Fulton Center

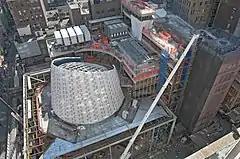
February 2012 construction progress

With funding secured in 2009, MTA Capital Construction released a plan to open various stages of the Fulton Center project. Much of the below-ground connections, such as the IND mezzanine, were to begin construction first. The project rehabilitated two of the four stations in the original station complex. An intricate system of ramps was replaced by two new mezzanines, and new entrances were opened.